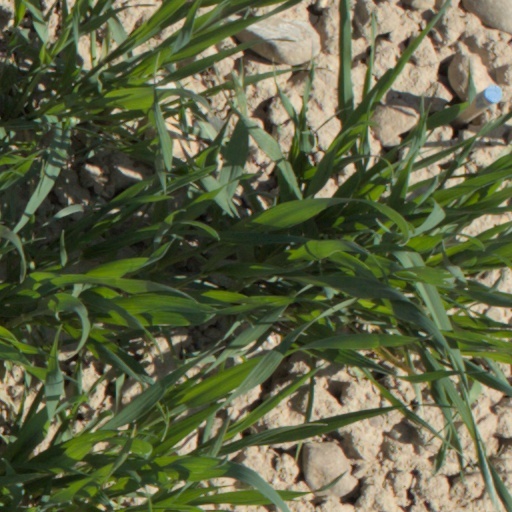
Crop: wheat